Interpretatio Christiana

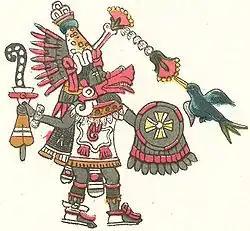
a figure in an Aztec style carrying a round shiled with a symbol similar to a Maltese cross.

Some missionaries interpreted the Aztec god Quetzalcoatl as an echo of a pre-Columbian Christian missionary.